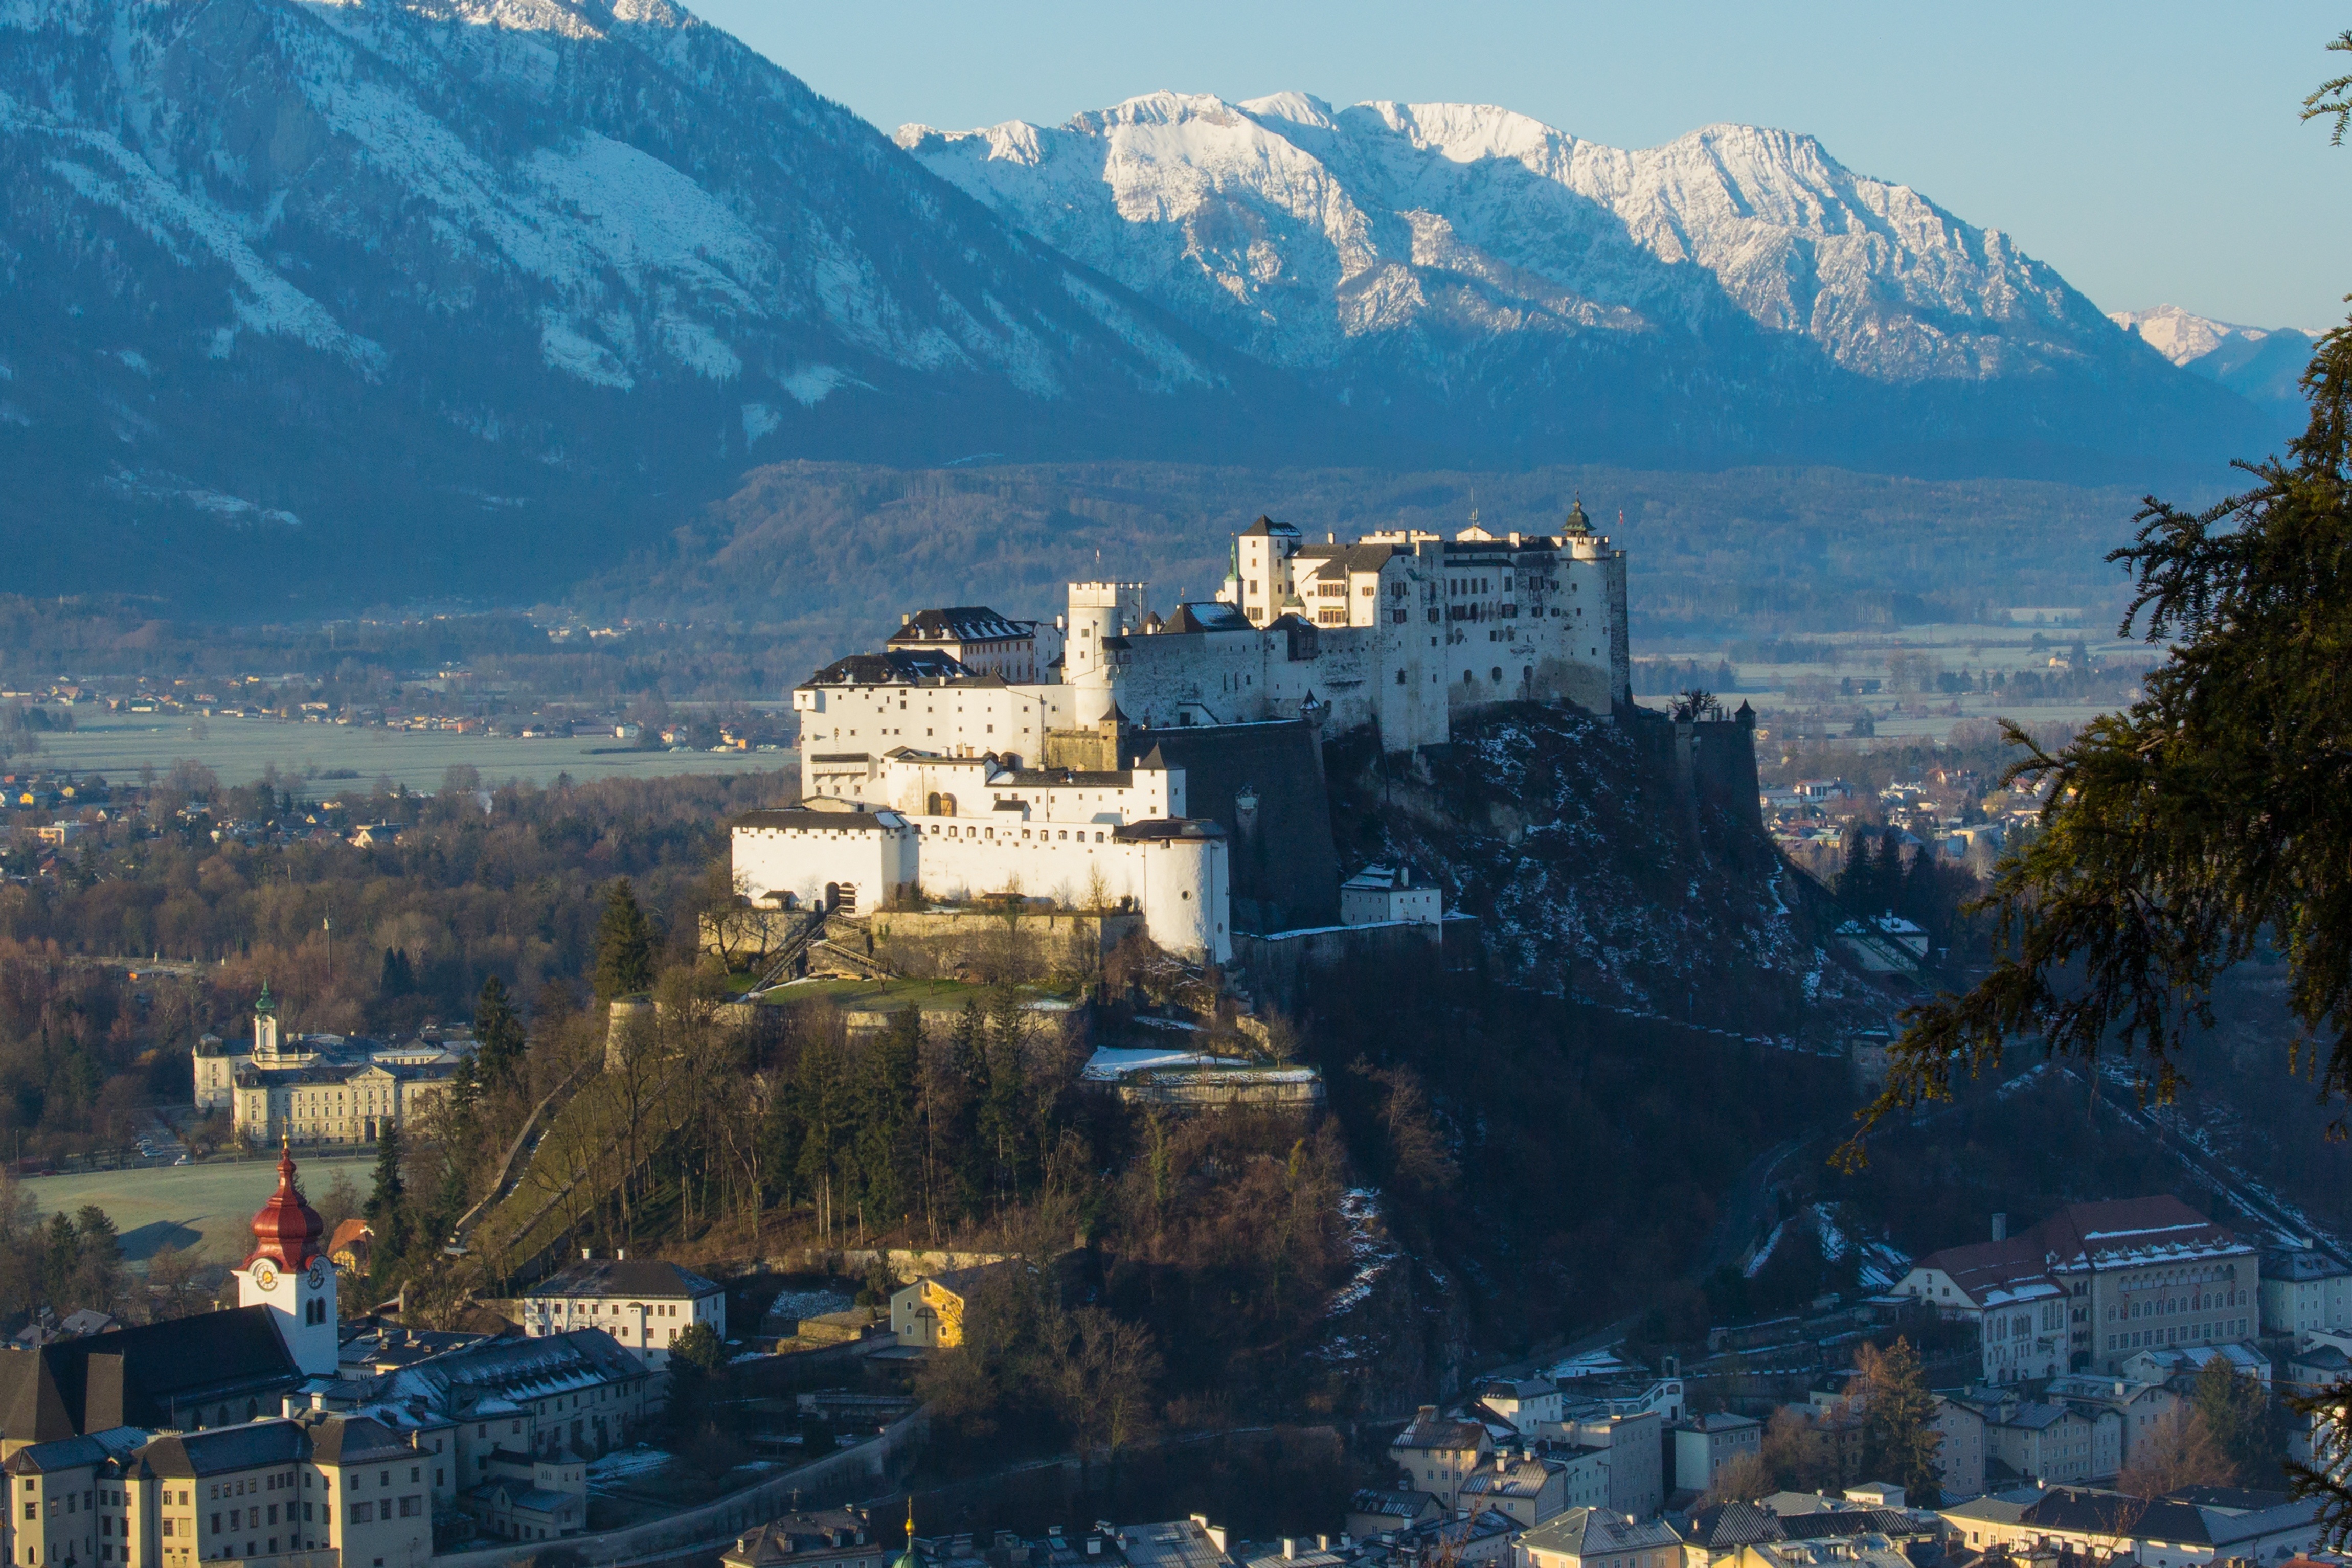
landscape, sea, mountain, sunrise, town, mountain range, cityscape, spring, landmark, tourism, austria, old town, festival, fortress, alps, salzburg, morgenstimmung, m nchberg, aerial photography, geographical feature, human settlement, mountainous landforms, kapuzinerberg